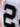
Number: 2